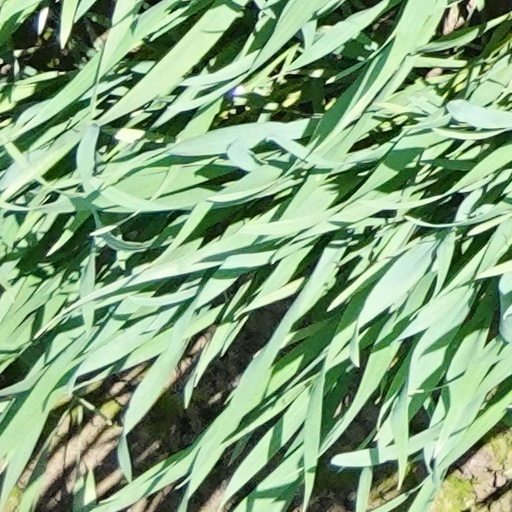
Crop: wheat